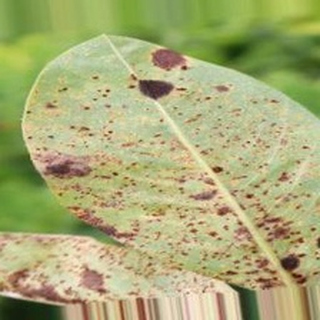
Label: groundnut_rust